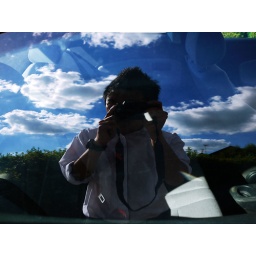
A reflection of my car window - I'm not wearing a seat belt over my shoulder! ;-)